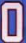
Number: 0